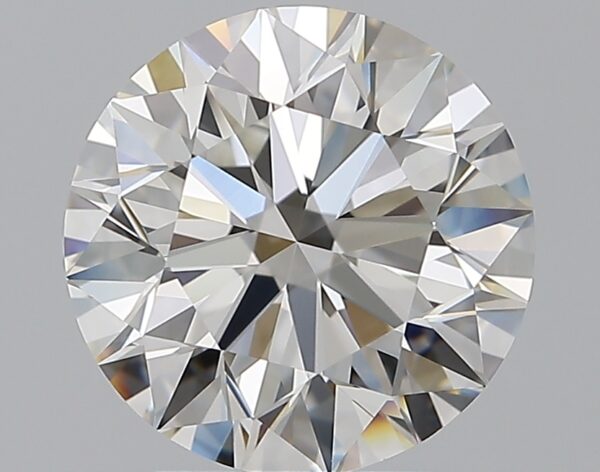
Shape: round
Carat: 2.6
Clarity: VVS1
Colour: G
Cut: EX
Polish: EX
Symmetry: EX
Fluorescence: N
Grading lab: GIA
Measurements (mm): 8.69 x 8.75 x 5.47